Coalition of Workers, Peasants, and Students of the Isthmus

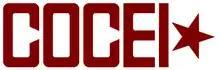
Coalición Obrera, Campesina, Estudiantil del Istmo (COCEI) Logo

The COCEI was initially composed of Indigenous Zapotec farmers and supported by portions of the local Juchitán society who were not in agreement with the government of the time. The COCEI was known for "organizing a discontented population" and linked to theories of democratic emergence and popular defense movements. Among the group's original goals, was securing changes to the electoral process in the Isthmus region, making them more transparent, seeking agrarian reform, and engaging in union movements for wage increases. The group's rapid expansion was noted as being due to its ability to diversify its goals and ideas and, through incorporating new sectors. In 1976, the COCEI won the election for the Communal Lands Commission.